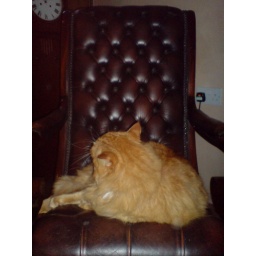
Archie is one &lt;i&gt;BIG&lt;/i&gt; cat. That's a person sized chair by the way.